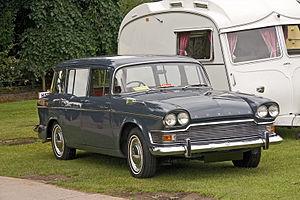
Carbodies Limited était une société anglaise, basée à Holyhead Road à Coventry. Elle débute son activité en tant que carrossier, et nommée à présent The London Taxi Company est surtout connue pour sa production de taxis londoniens.
La Humber Super Snipe est une voiture produite entre 1938 et 1967 par la société anglaise Humber Limited.